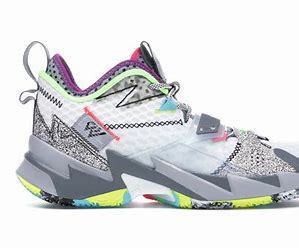
Brand: Jordan
Model: Why Not ZER0 3